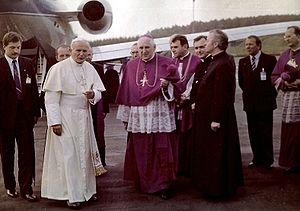
Karol Józef Wojtyła est un prêtre polonais, évêque puis archevêque de Cracovie, cardinal, élu pour être le 264ᵉ pape de l’Église catholique le 16 octobre 1978 sous le nom de Jean-Paul II. Il est appelé saint Jean-Paul II par les catholiques depuis sa canonisation en 2014.
Le terme de monde occidental peut prêter à confusion car il recouvre des réalités différentes selon les époques et selon des considérations politiques, culturelles, idéologiques, religieuses ou philosophiques. Il est donc intéressant de l’étudier dans une perspective historique.